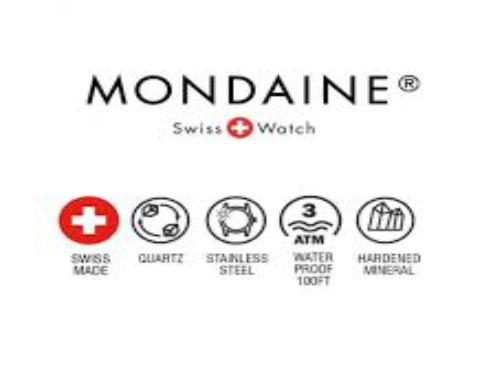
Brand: mondaine
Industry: Food